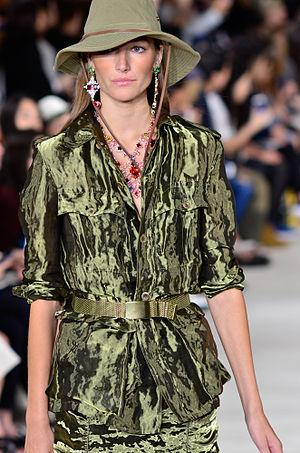
Josephine Le Tutour walking the Ralph Lauren Spring/Summer fashion show.
Joséphine Le Tutour est un mannequin français né en 1994 à Camors.